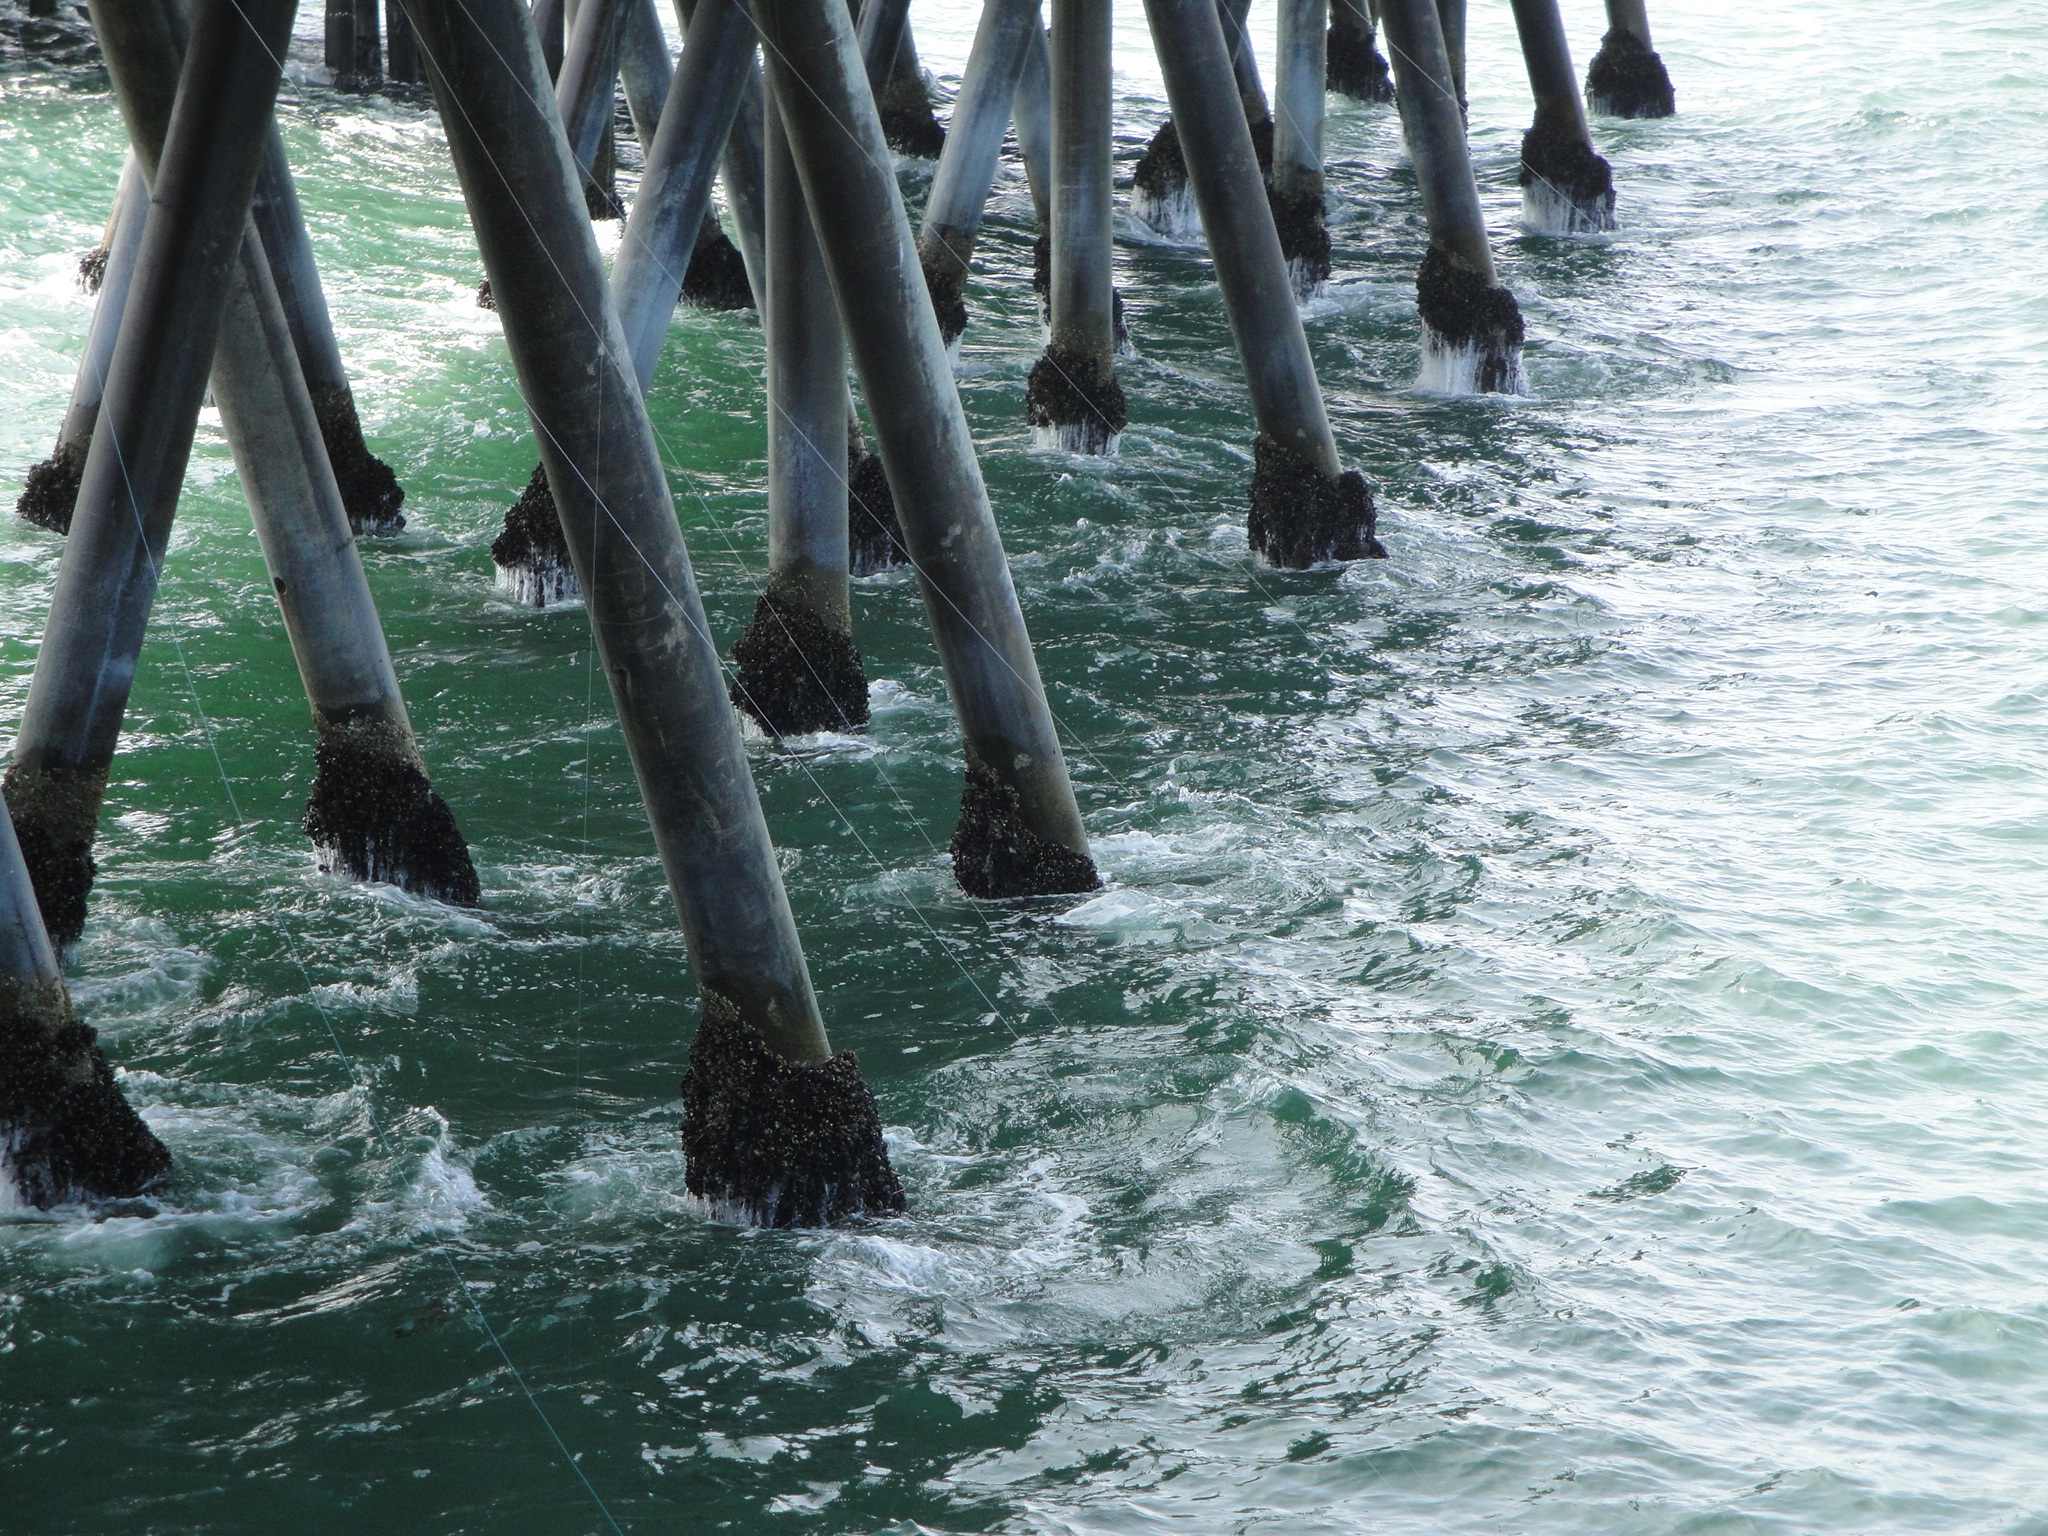
beach, sea, water, wave, pier, harbor, redondo beach